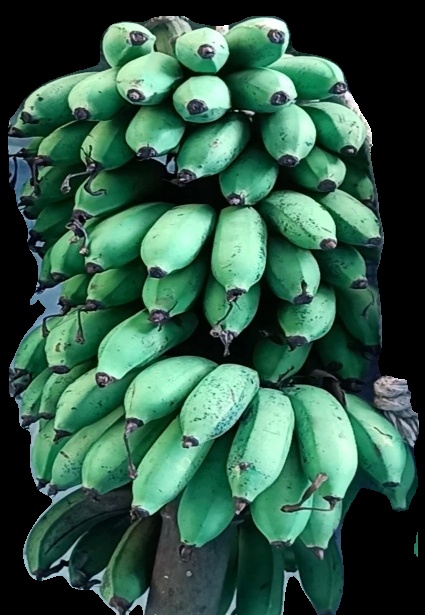
Variety: rasbale
Grade: grade2